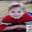
Label: boy